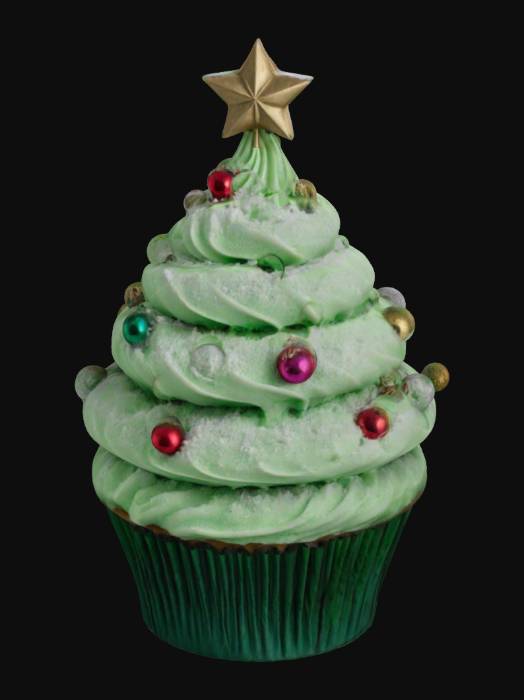
미적 점수 (1~10점): 7